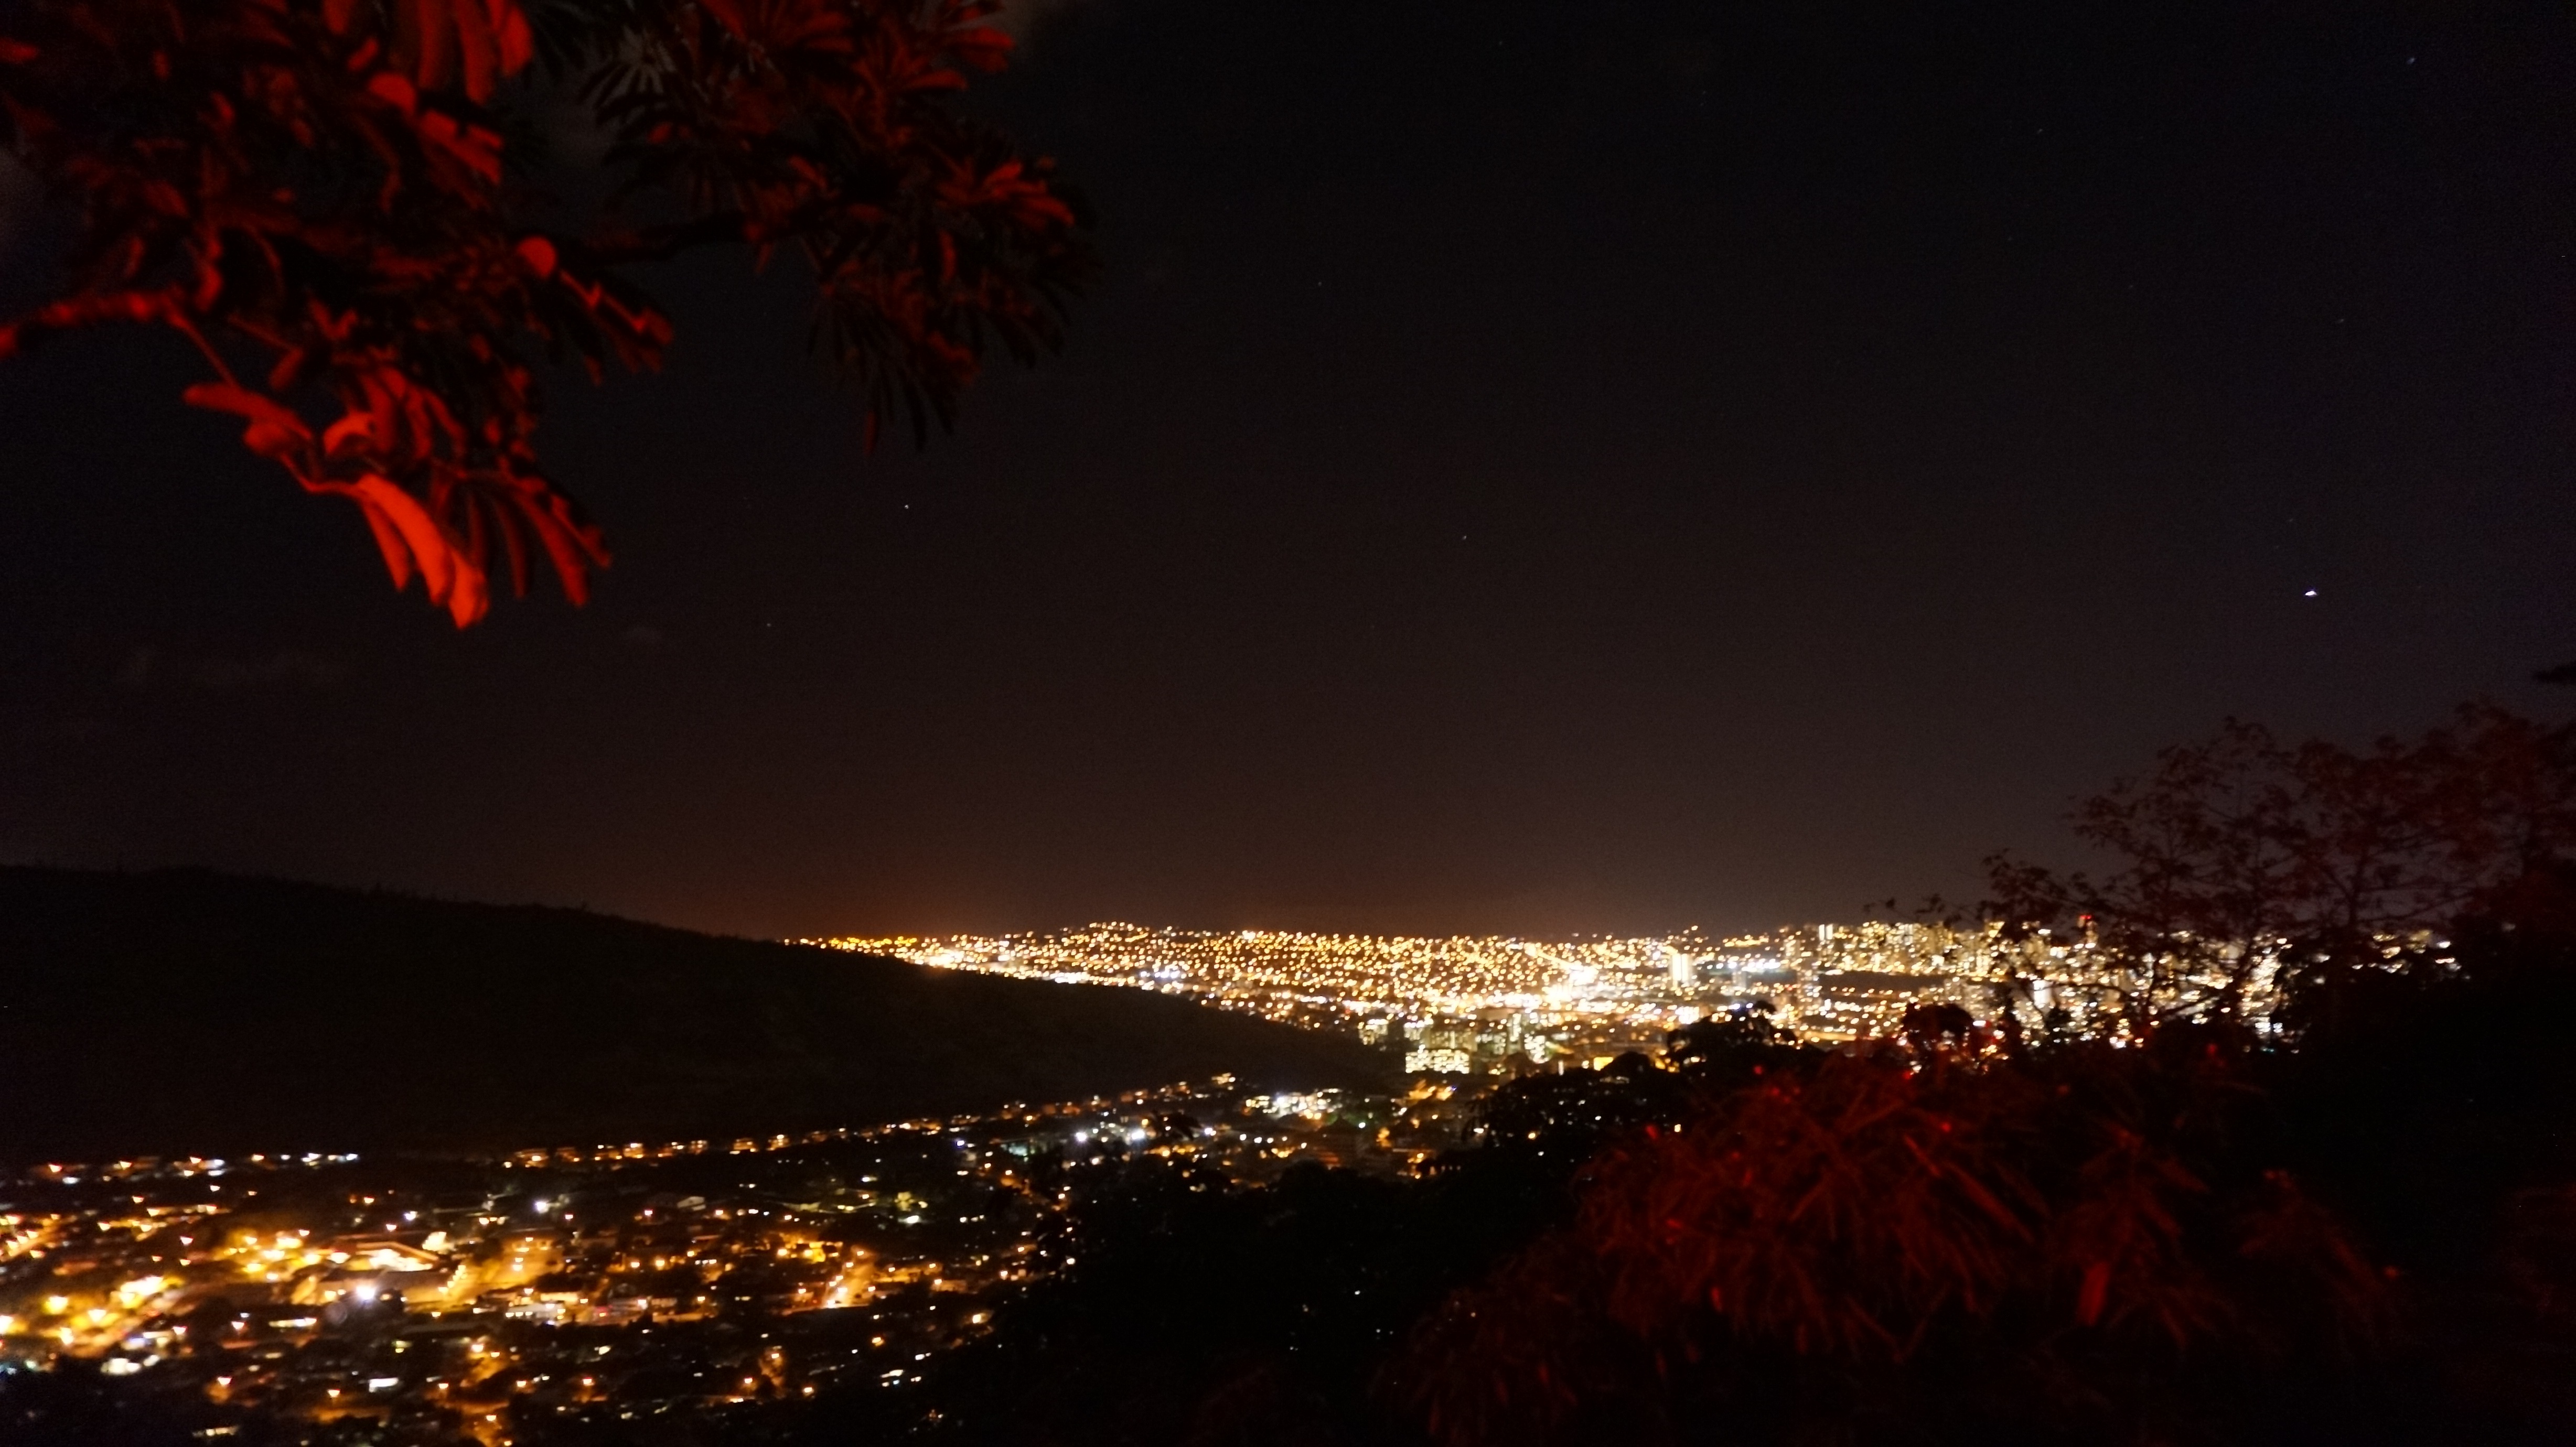
landscape, night, dawn, dusk, evening, darkness, the night sky, geological phenomenon, night view of the city